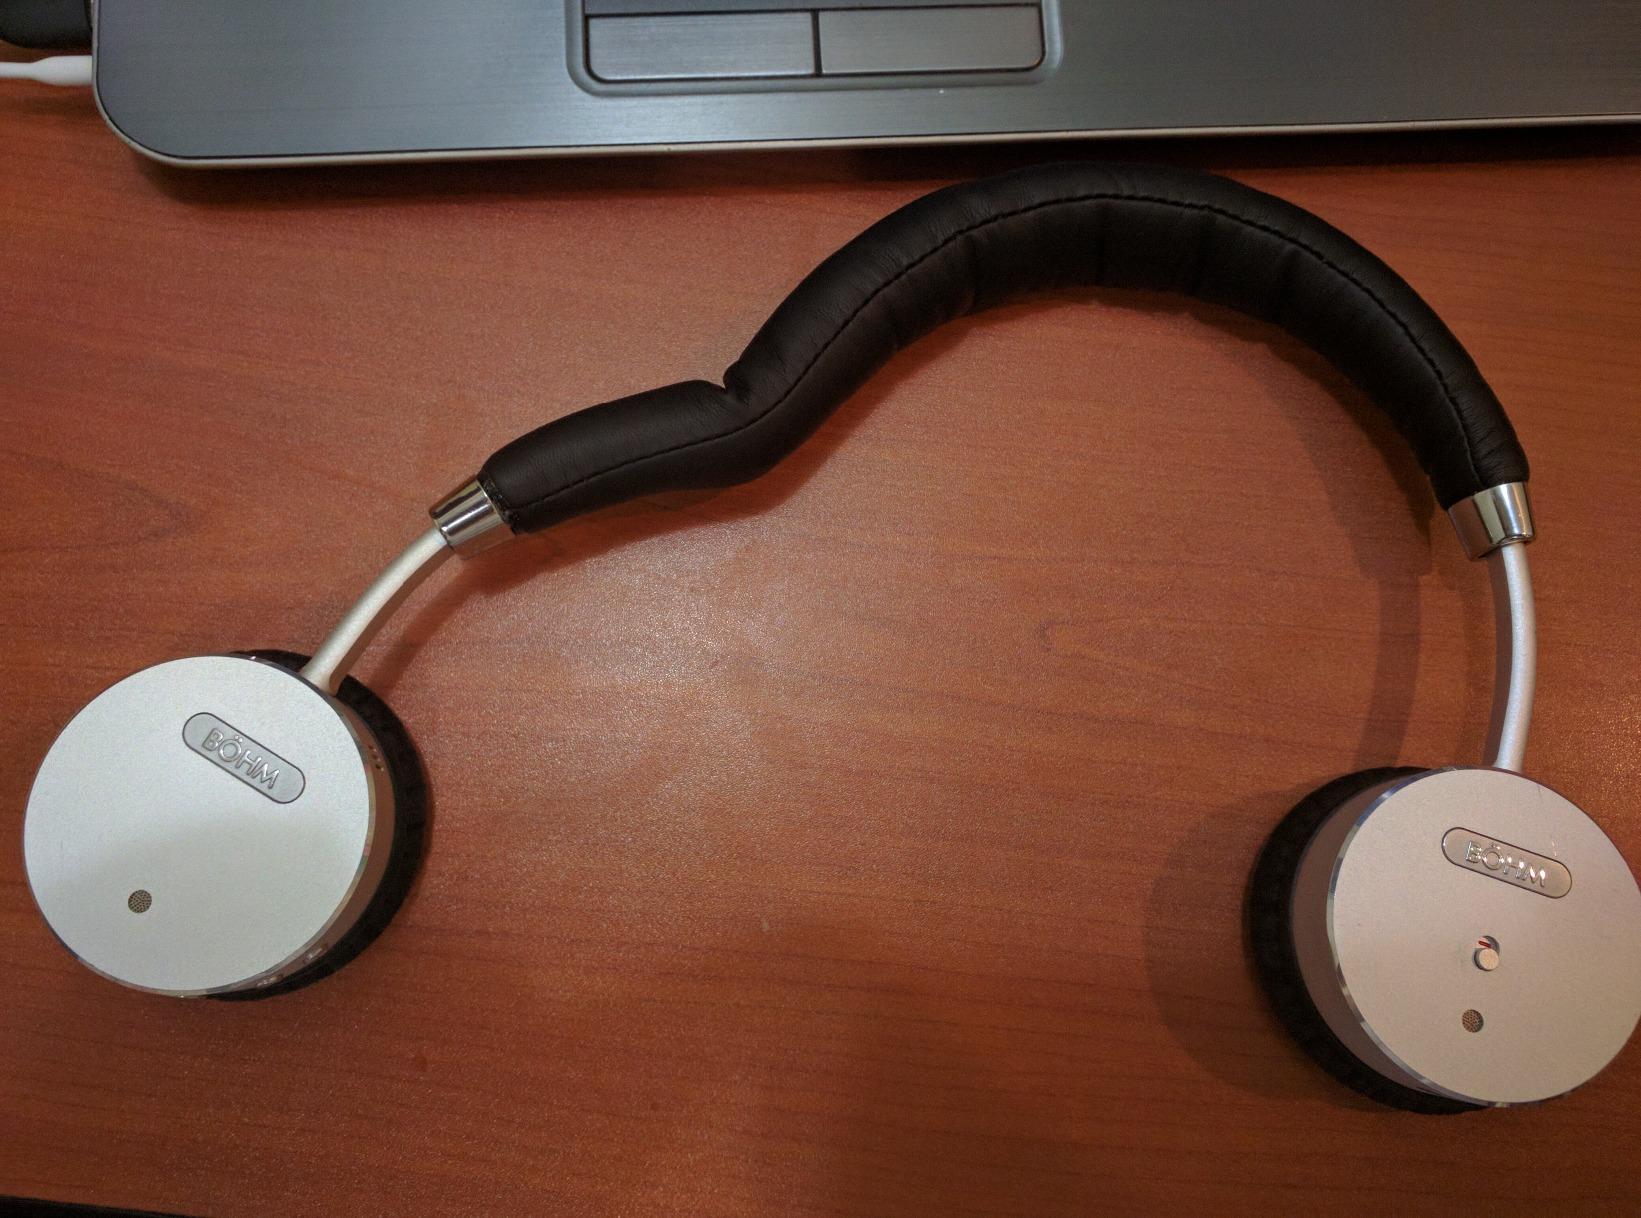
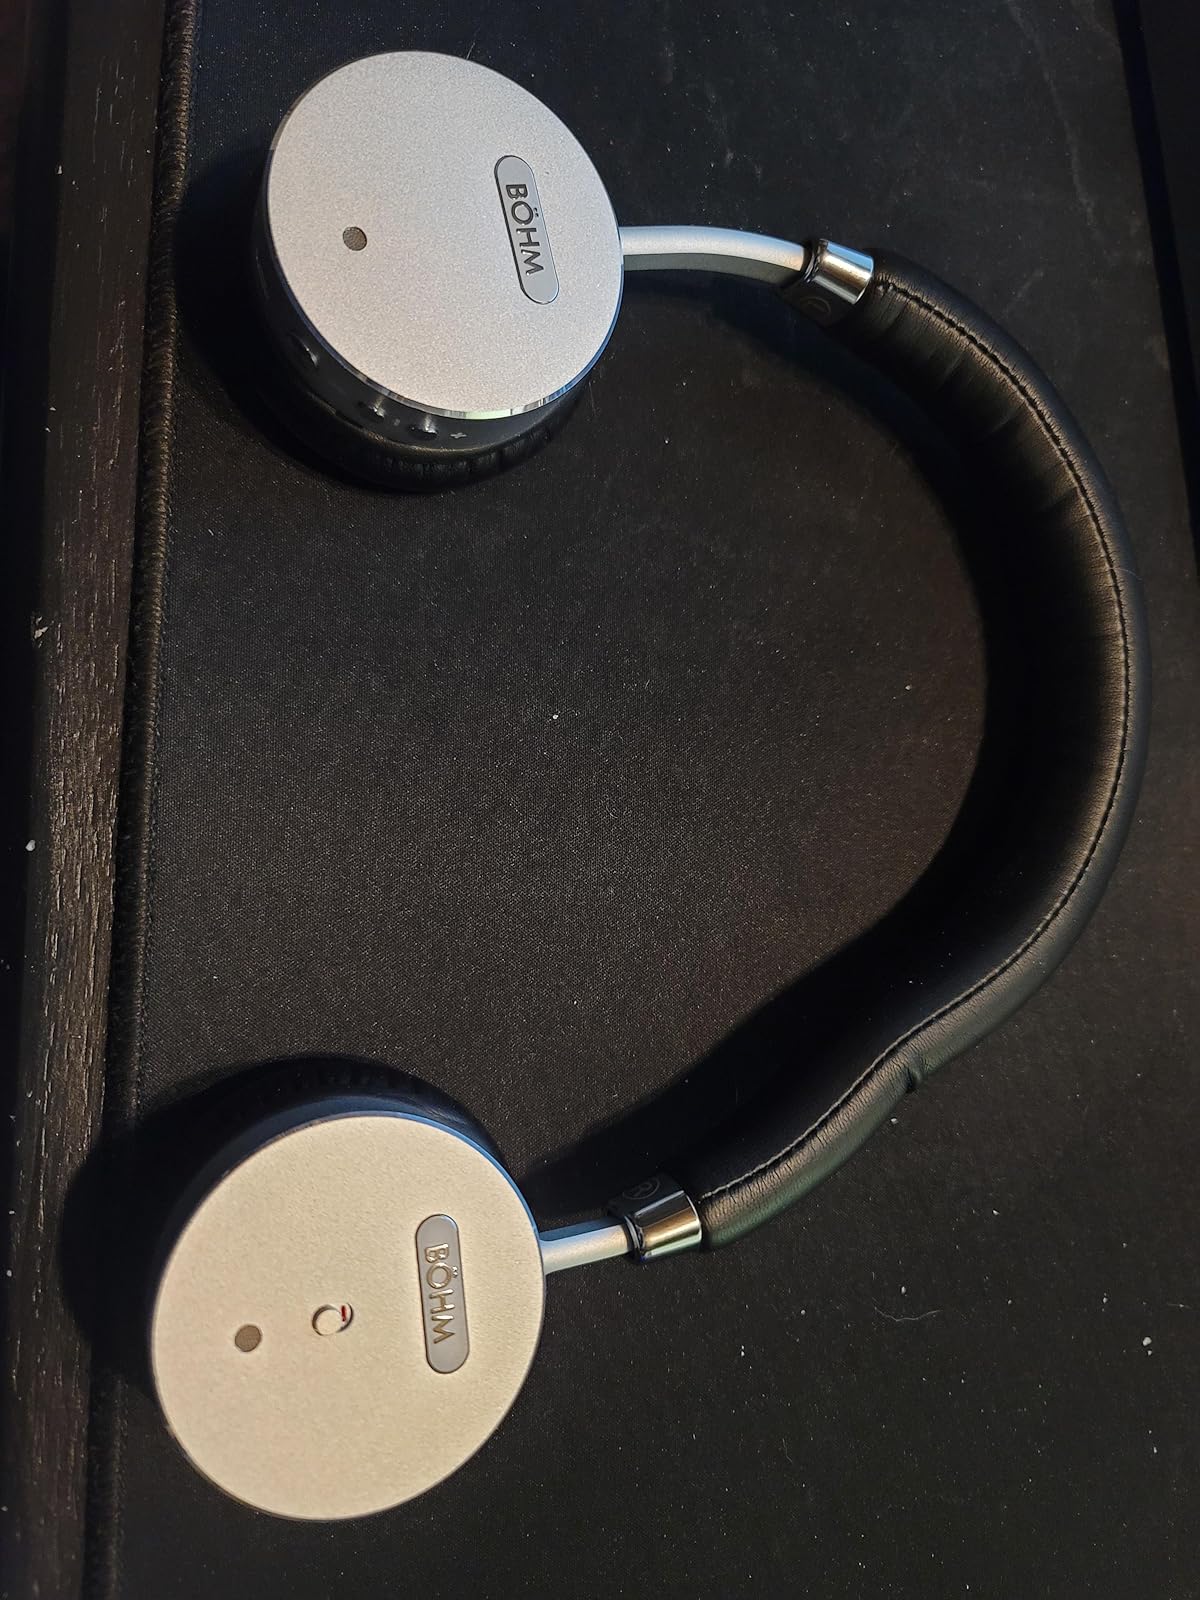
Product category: headphones
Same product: yes